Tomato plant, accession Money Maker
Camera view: bottom (45 deg); turntable rotation: 270 degrees
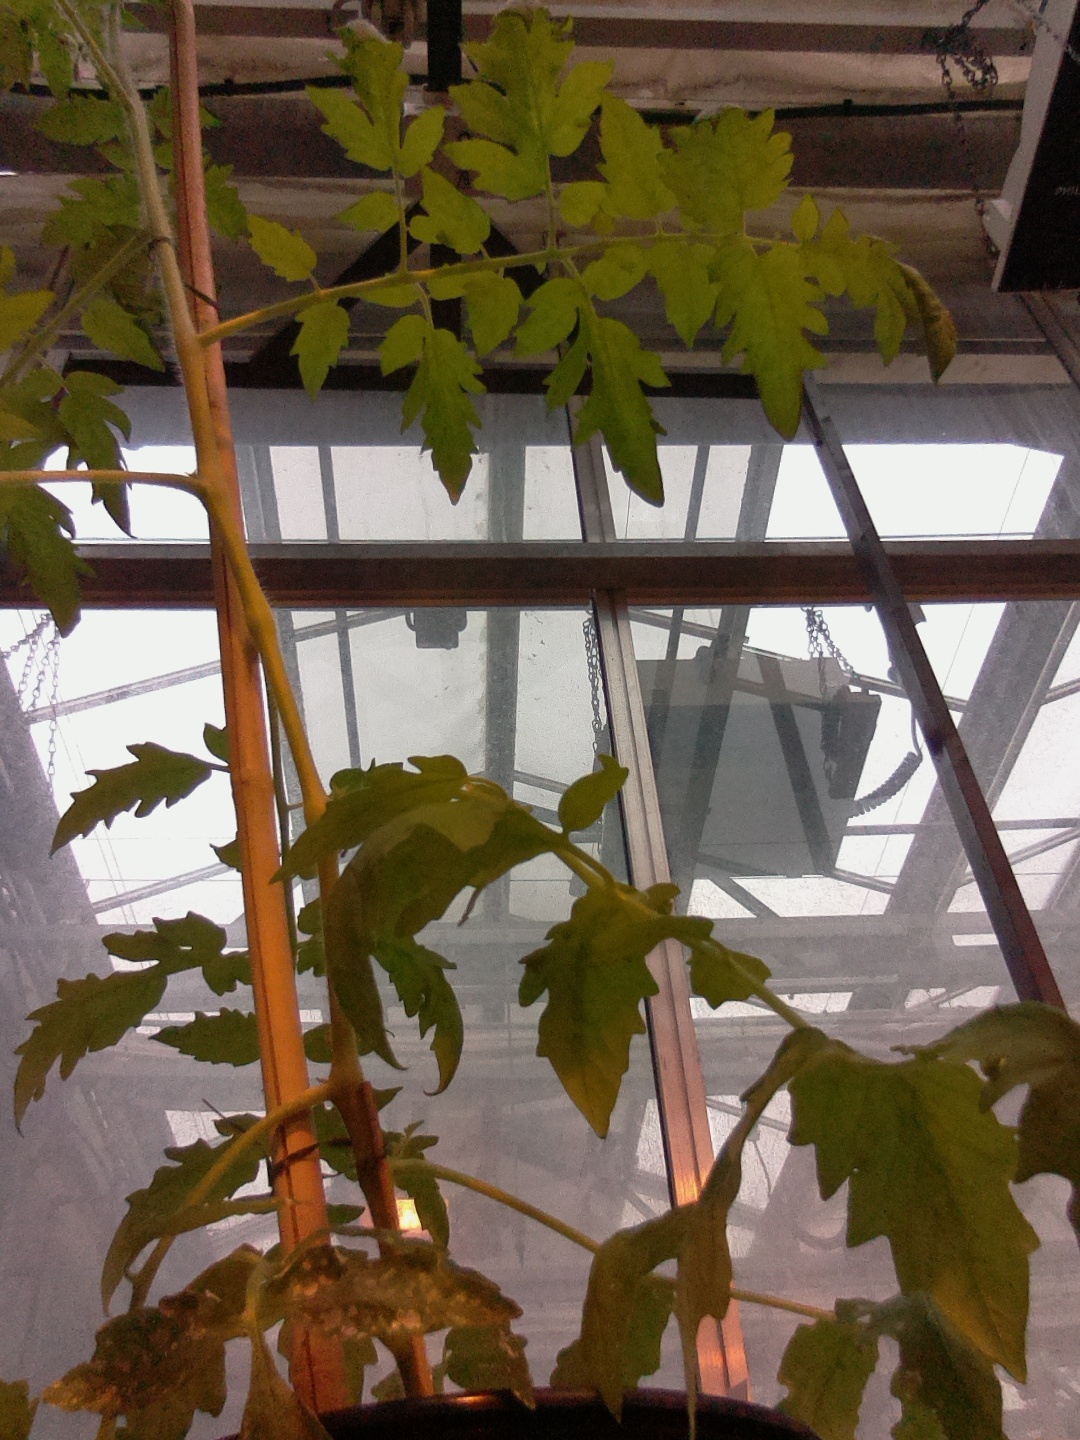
BBCH growth stage 60: First flowers open